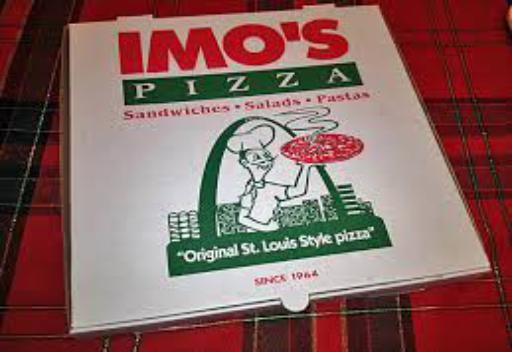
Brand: Imo's Pizza
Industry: Food